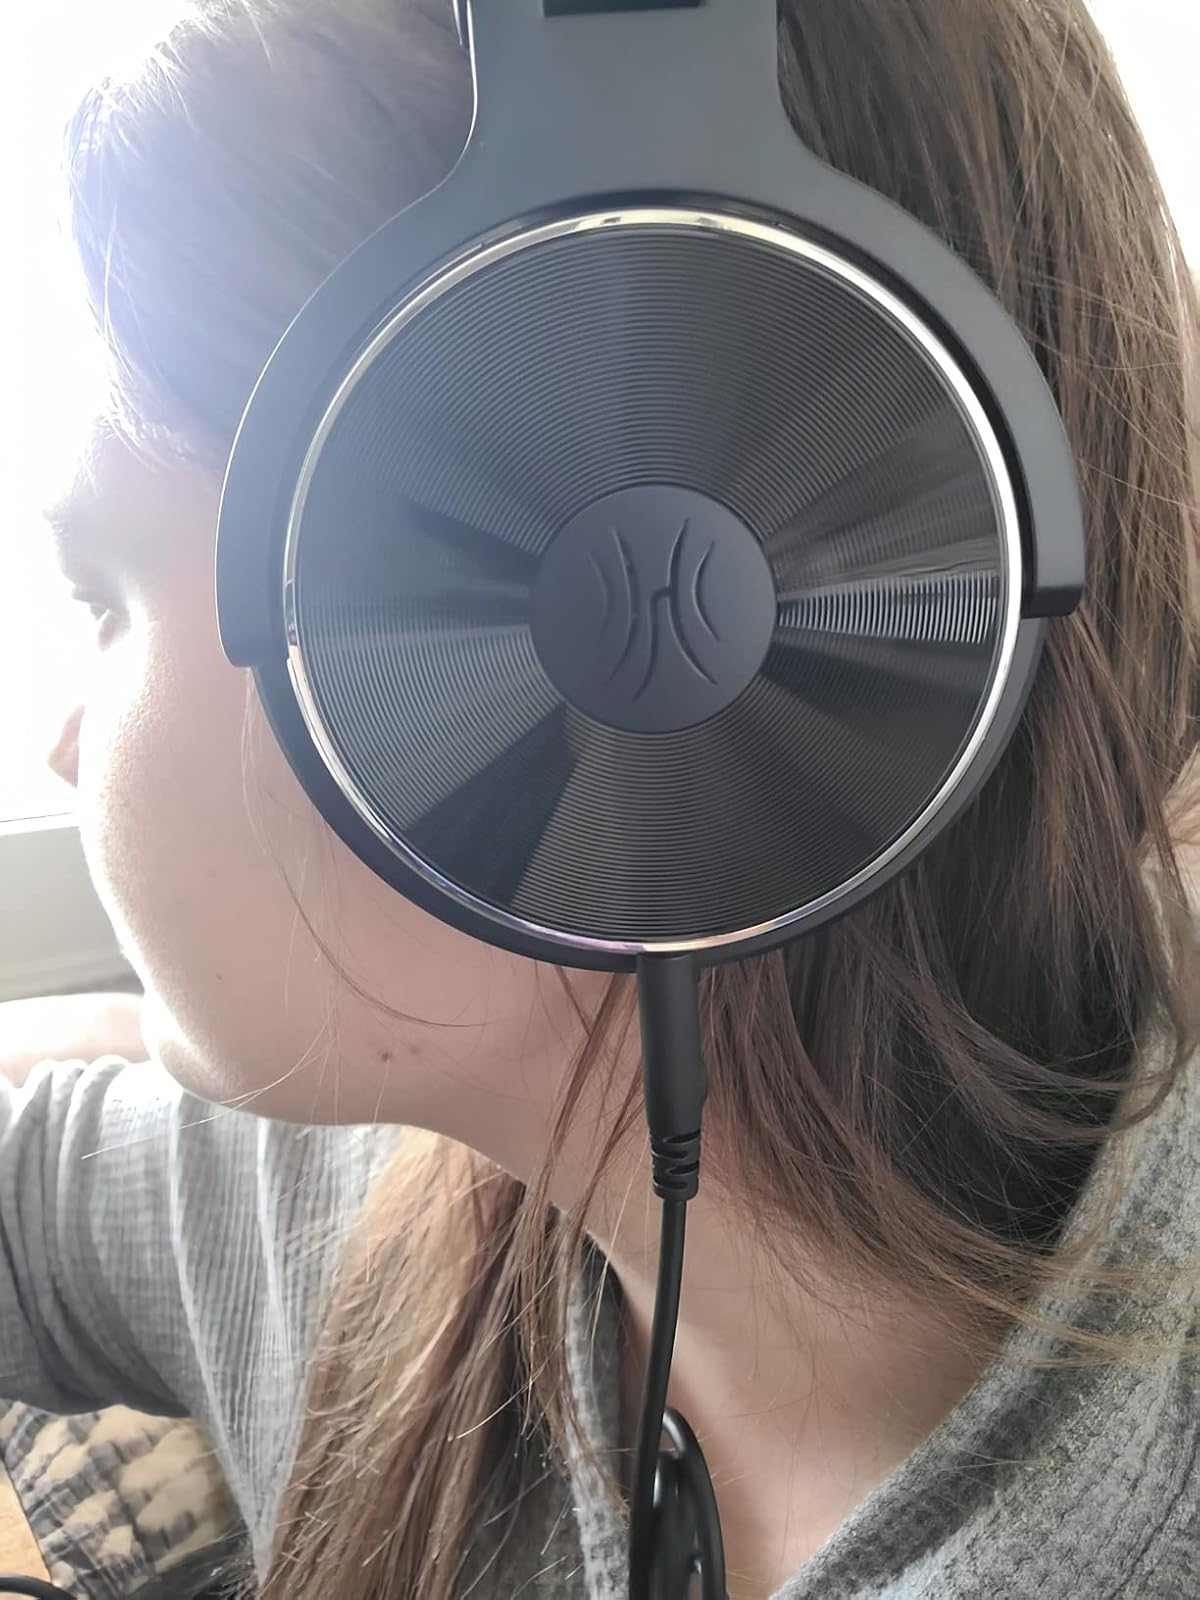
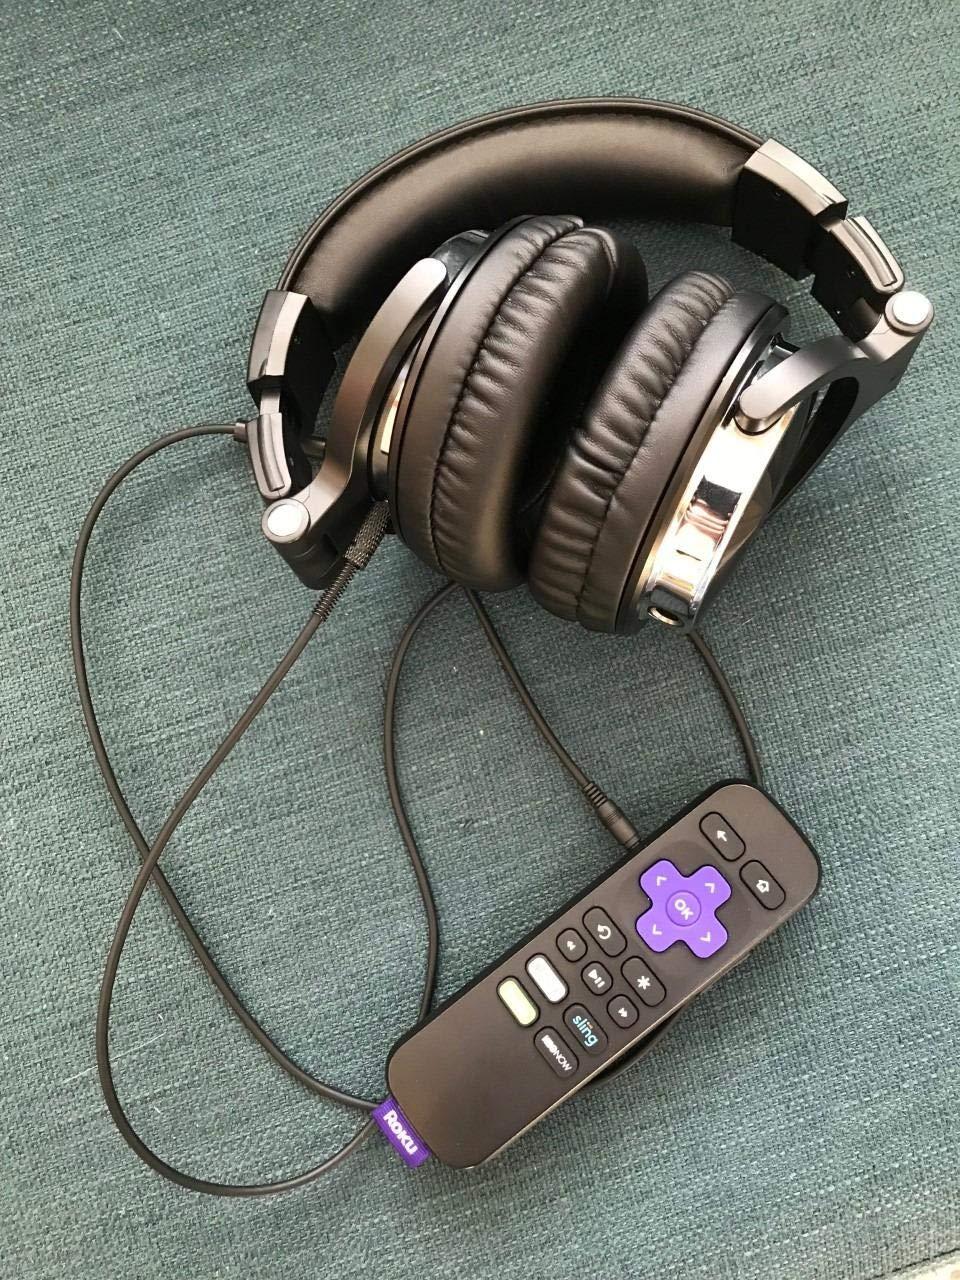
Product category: headphones
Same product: yes